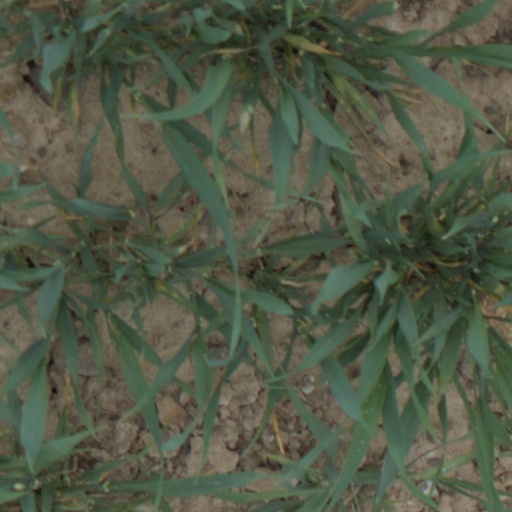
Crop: wheat